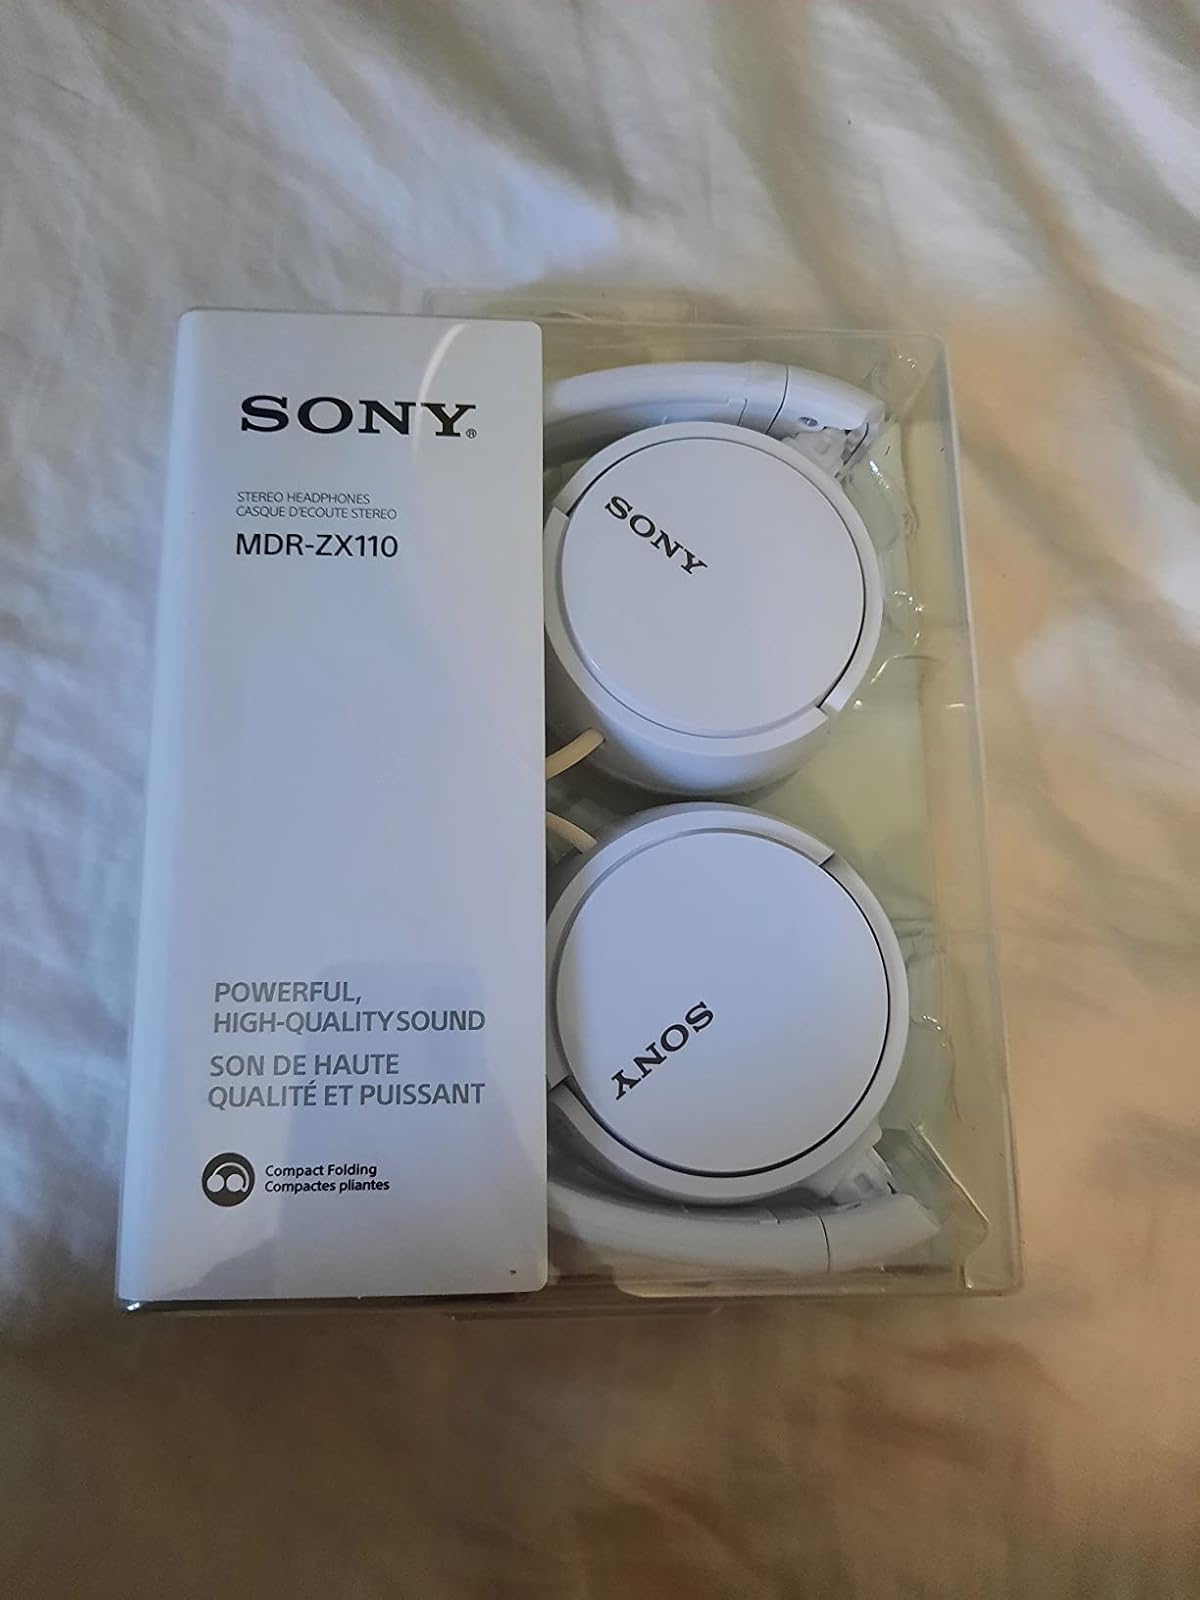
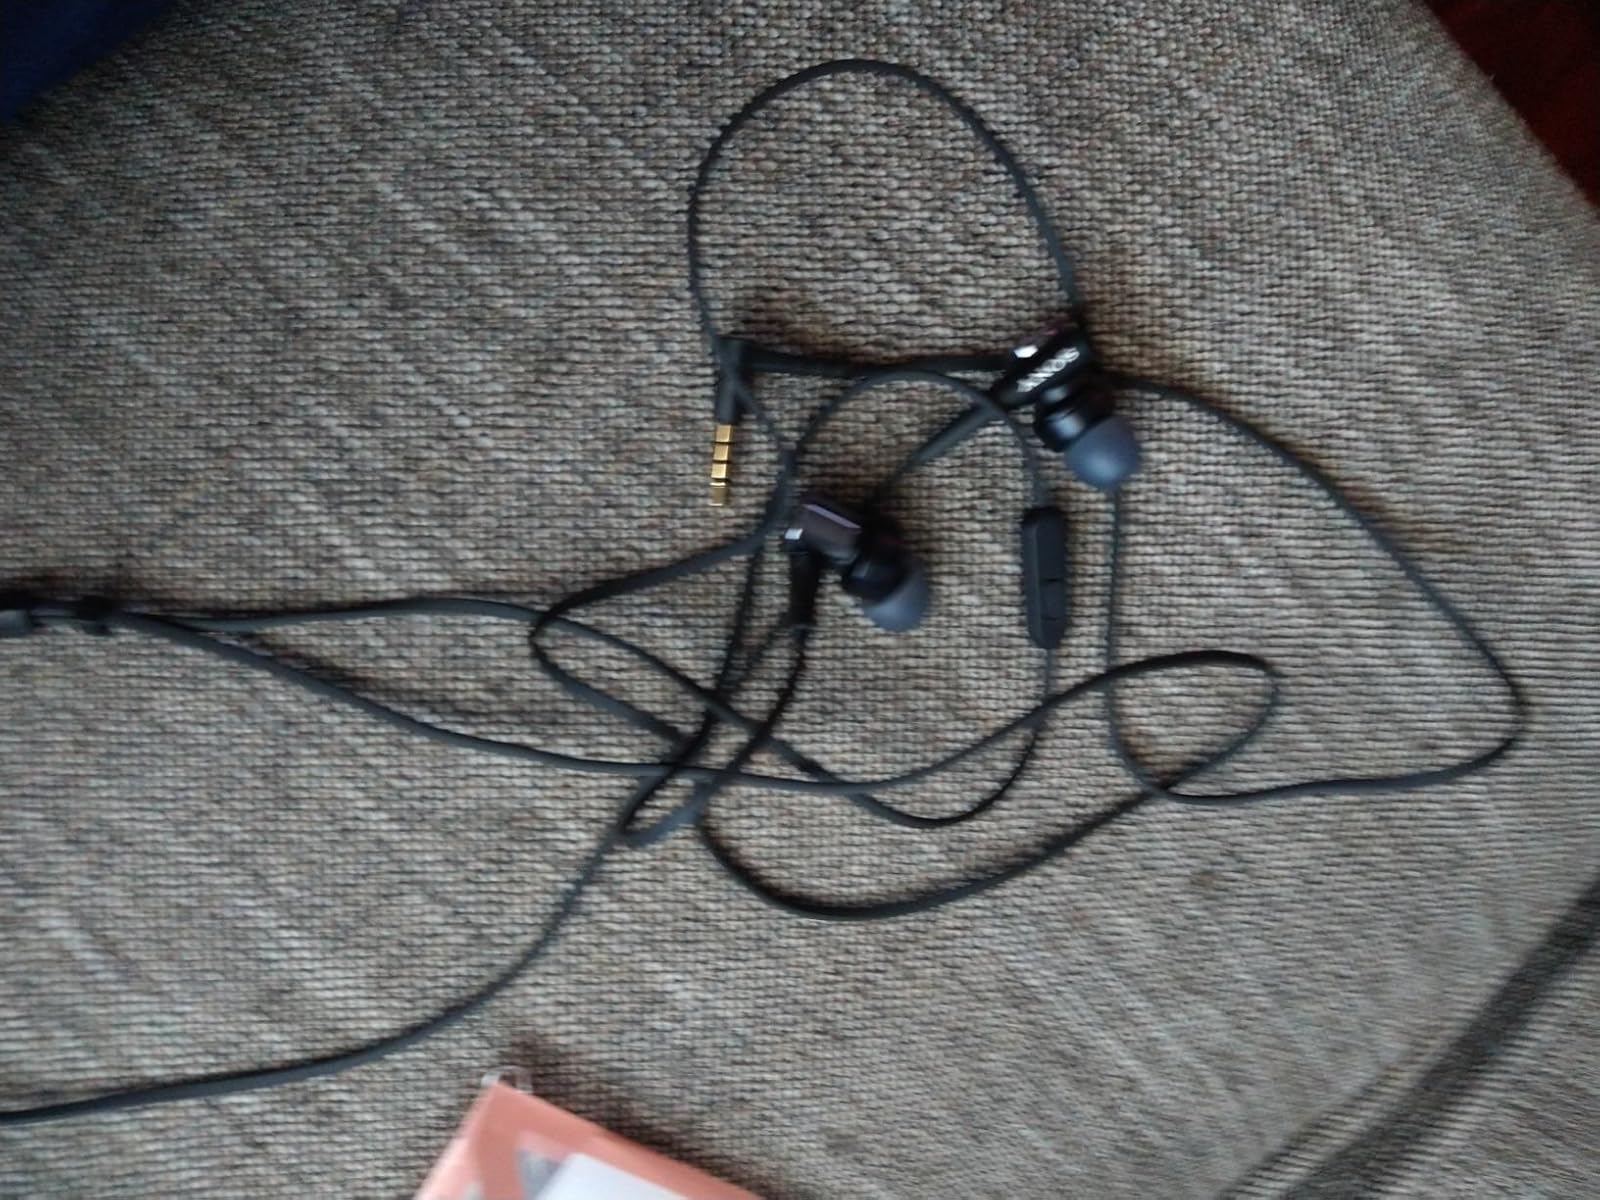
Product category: headphones
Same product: no